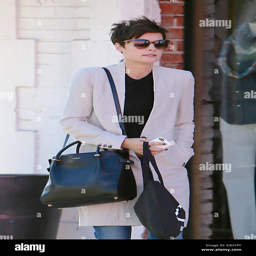
actor seen with a new hair color , shopping at clothing store .